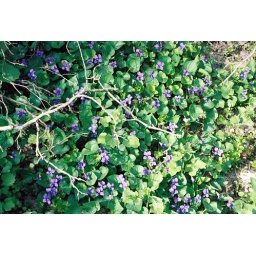
There are all sorts of different flowers and plants on or near the property.